2007 Speedway Conference League

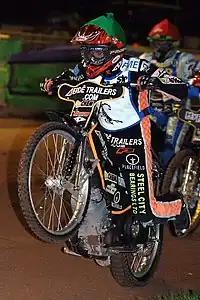
Woffinden riding for Scunthorpe in 2007

The 2007 Speedway Conference League was the third tier/division of British speedway.